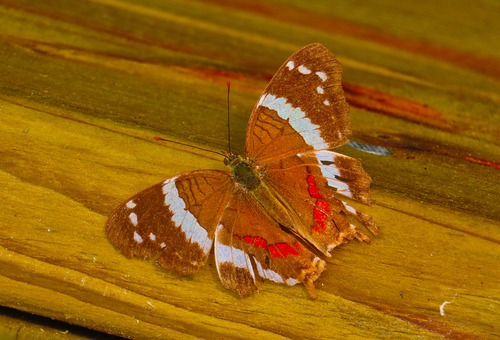
Scientific name: Anartia fatima
Common name: Banded peacock
Family: Nymphalidae
Order: Lepidoptera
Pollinator type: Primary pollinator
Habitat: Open areas and gardens
Geographic range: South America
Conservation status: Least Concern